Christian Matthew

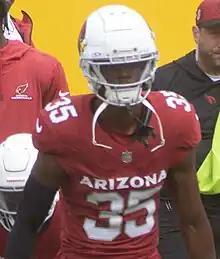
Matthew with the Arizona Cardinals in 2023

Christian Matthew (born October 26, 1996) is an American professional football cornerback for the Dallas Cowboys of the National Football League (NFL). He played college football for the Georgia Southern Eagles before transferring to the Samford Bulldogs, and then to the Valdosta State Blazers, where he was tied for fifth in the nation in pass break ups and was named first-team All-Gulf South Conference. Matthew was invited to and participated in the 2022 College Gridirion Showcase post-season all-star event.